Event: Typhoon Ruby
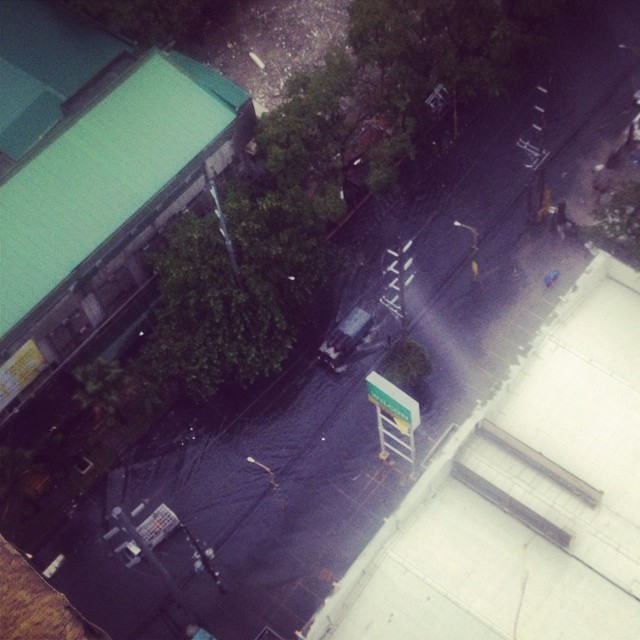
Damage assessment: damage